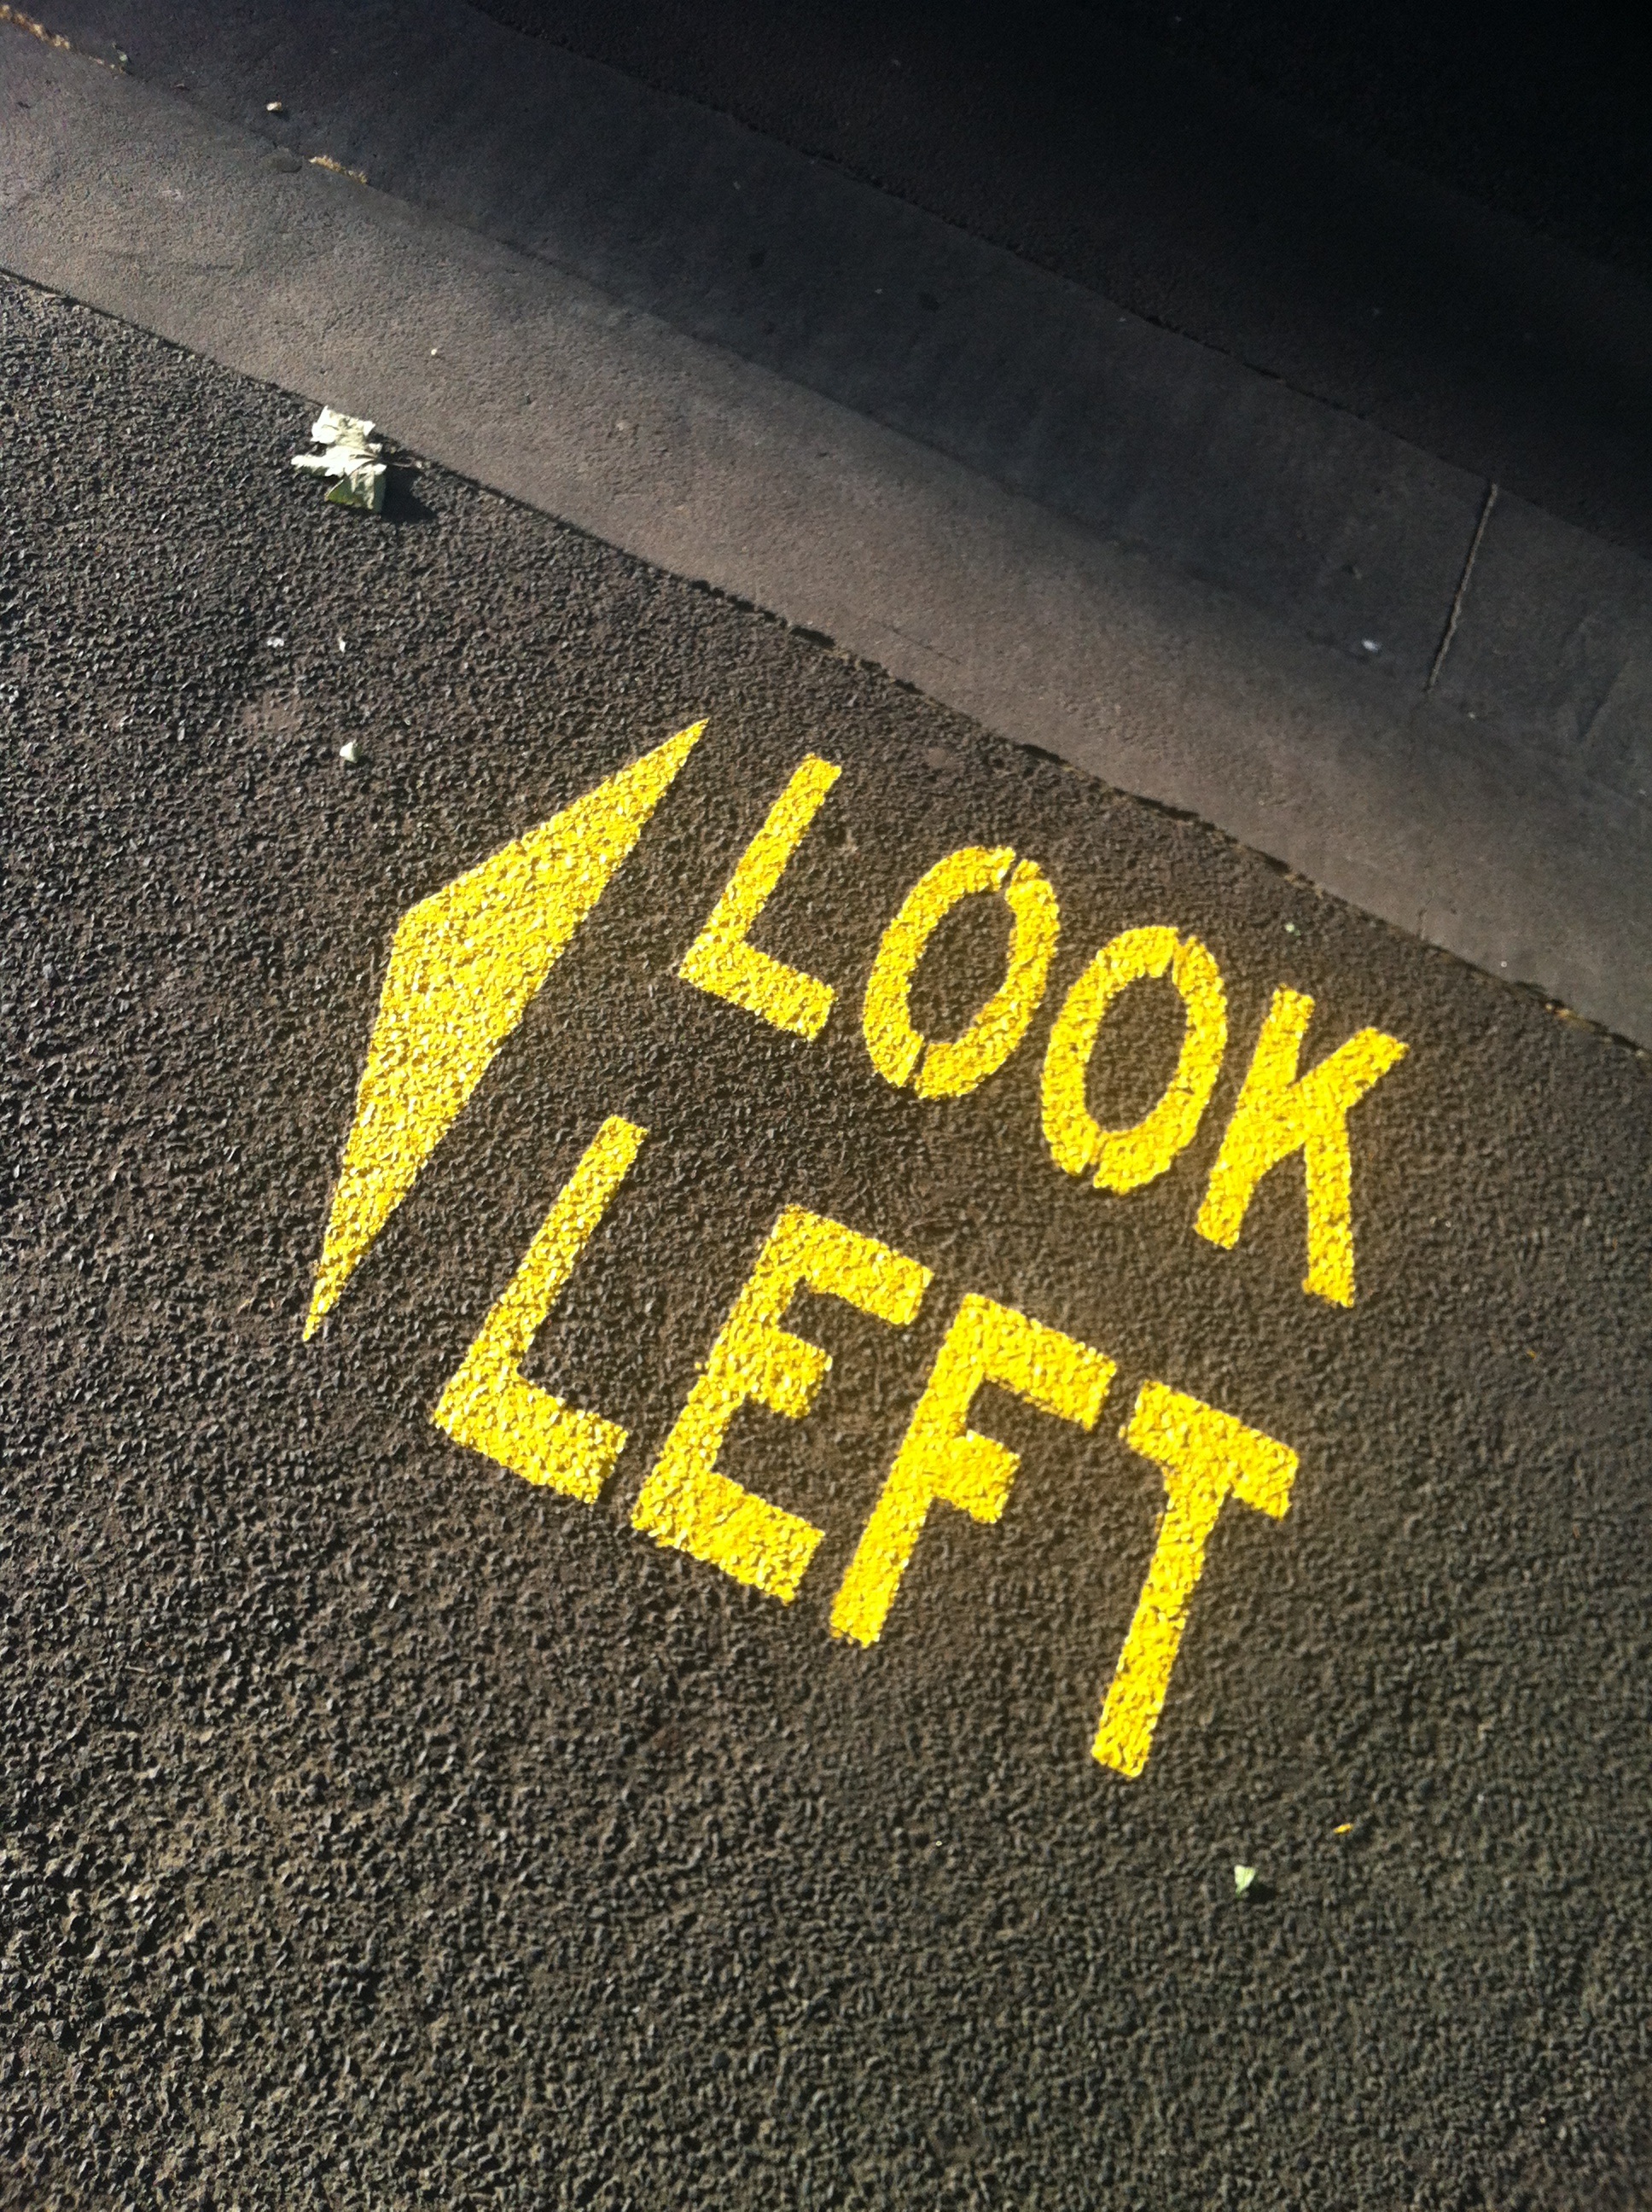
light, number, asphalt, sign, line, color, black, yellow, signage, lane, note, font, shape, road surface, road marking